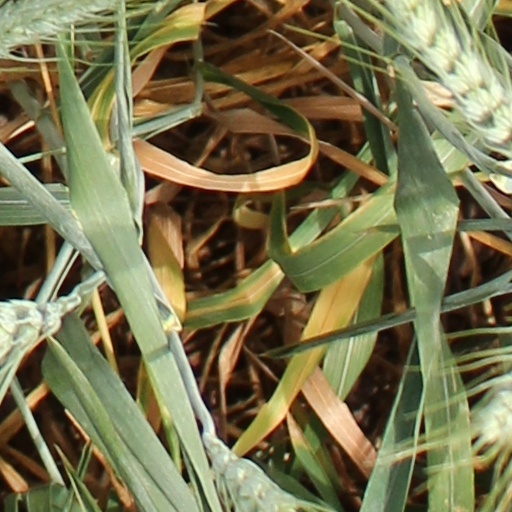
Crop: wheat